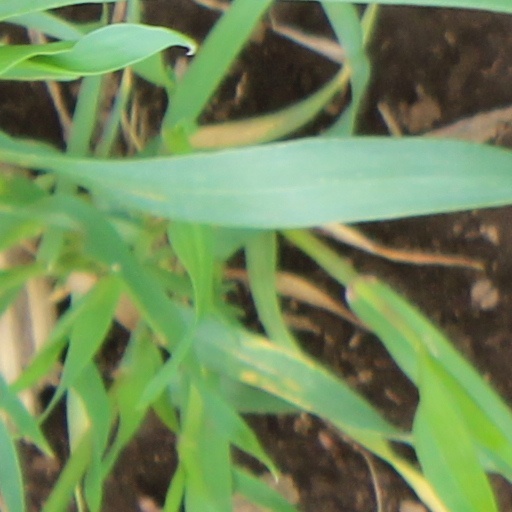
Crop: wheat